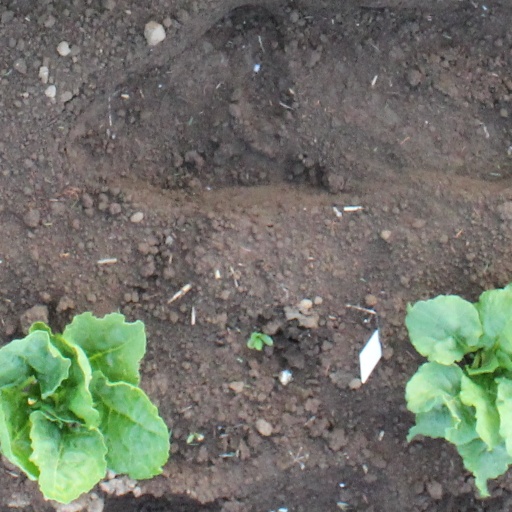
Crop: sugar beet